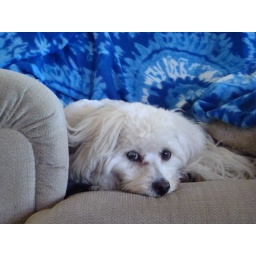
Corky our puppy stares at the camera as he sits in Mom's chair thinking her Snuggies is his.